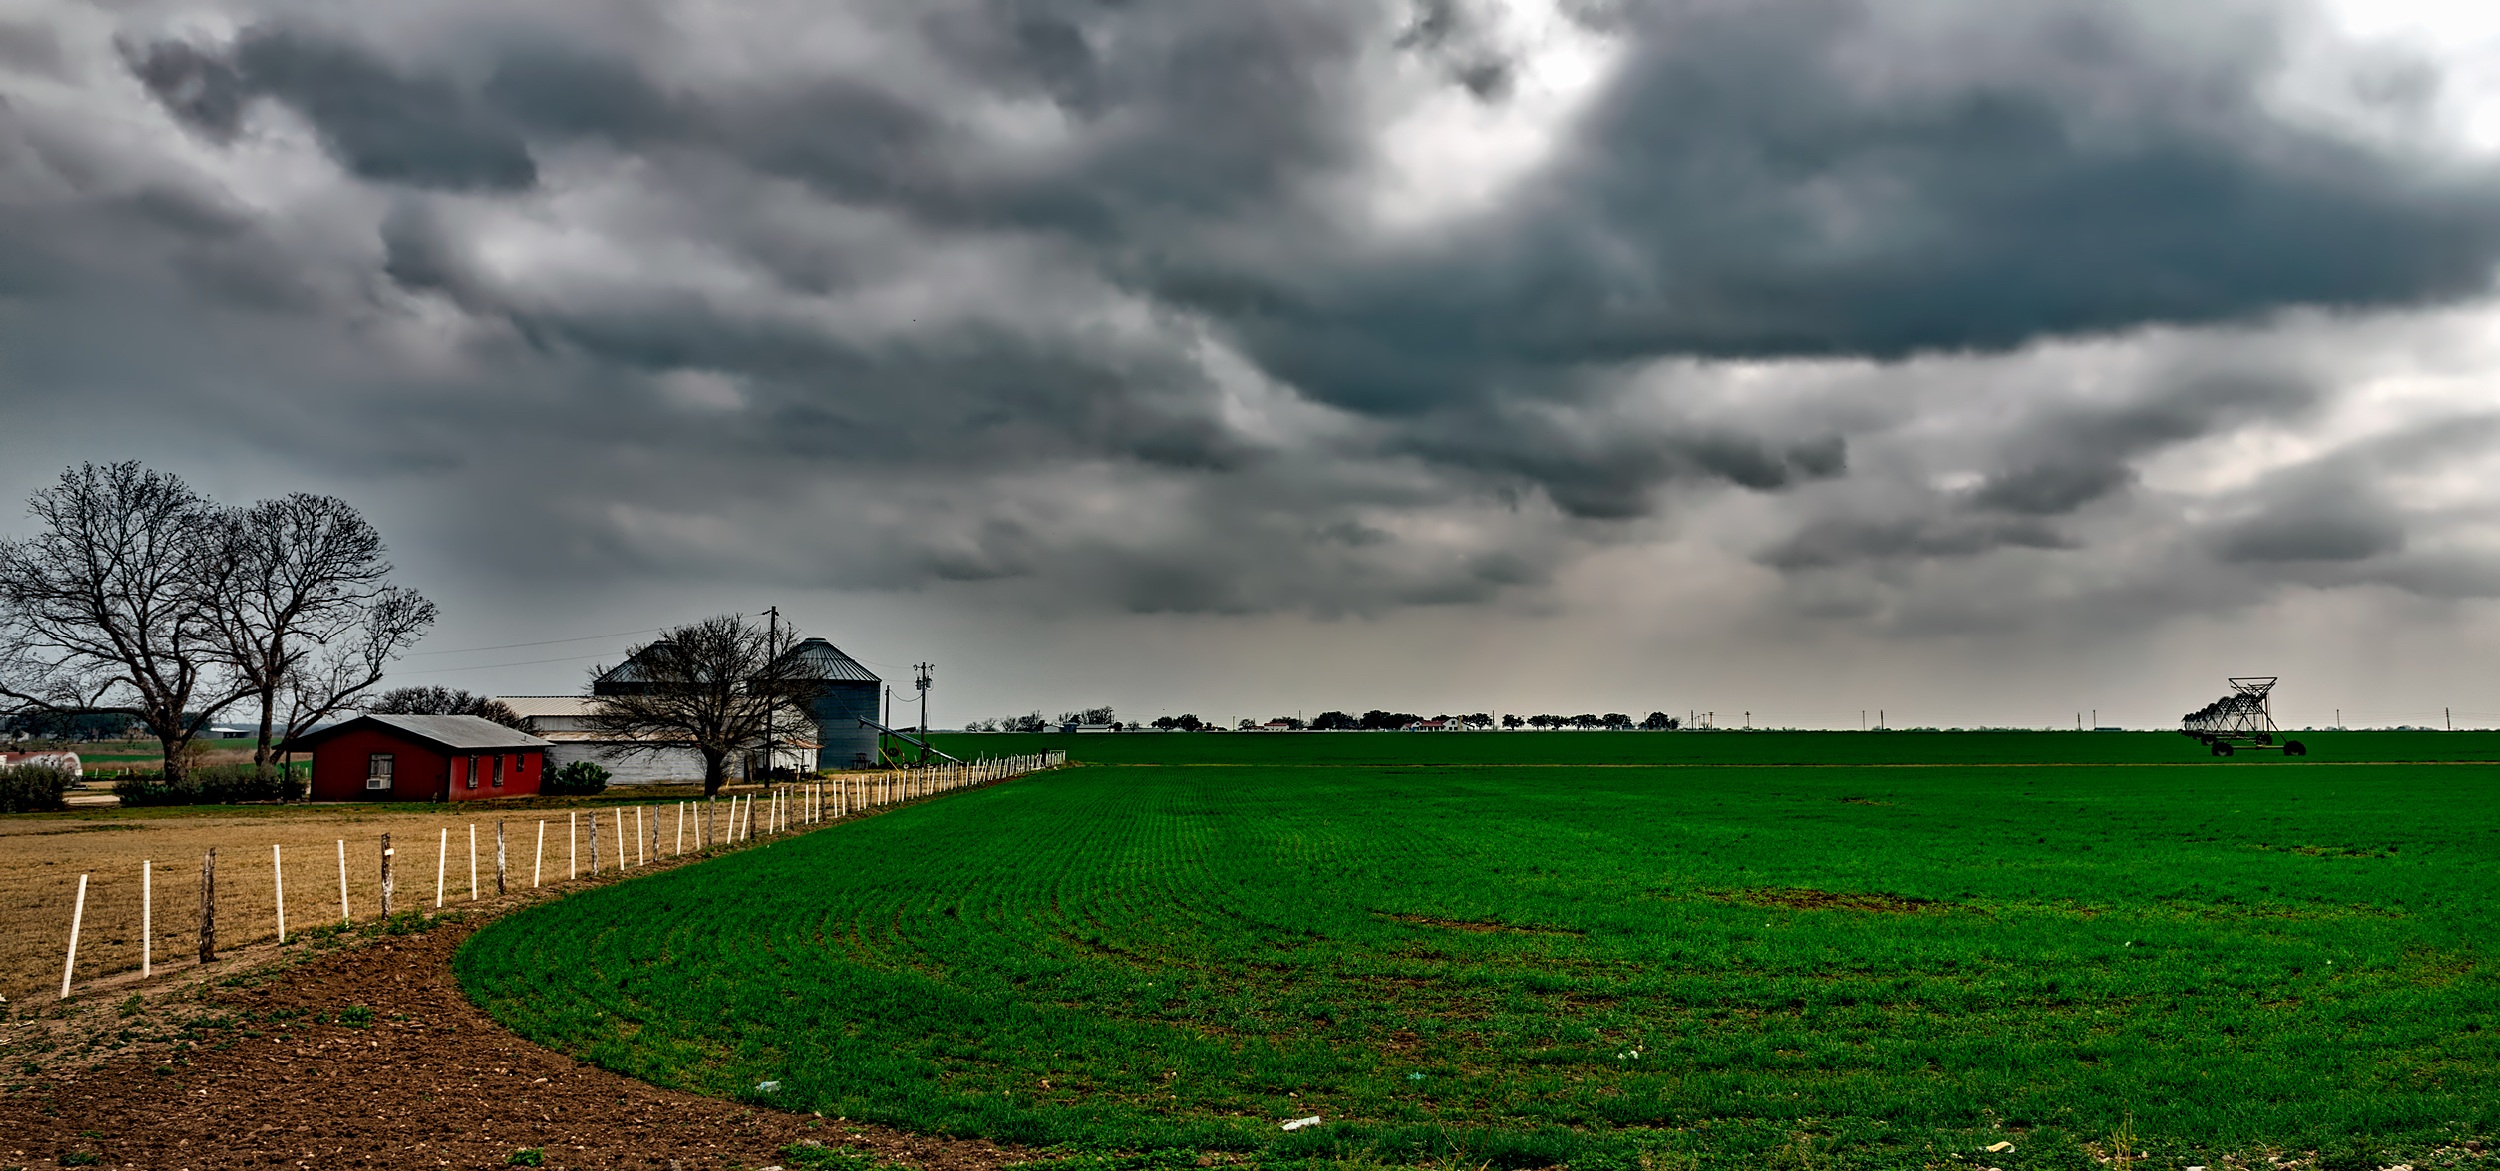
landscape, tree, nature, grass, horizon, cloud, sky, sunset, field, farm, lawn, meadow, prairie, countryside, morning, hill, flower, wind, barn, country, panorama, twilight, rural, crop, ranch, weather, agriculture, plain, outside, hdr, clouds, grassland, silo, texas, rural area, meteorological phenomenon